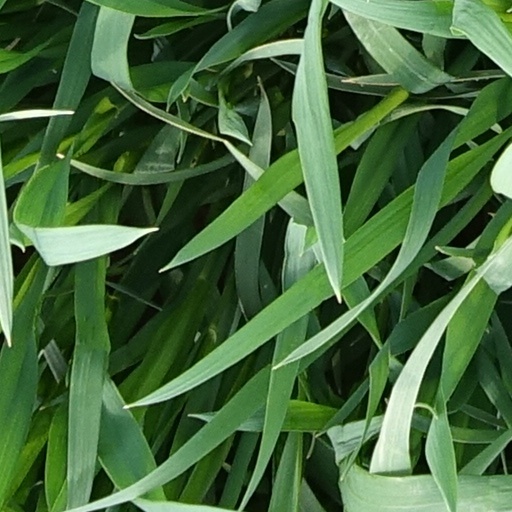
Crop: wheat